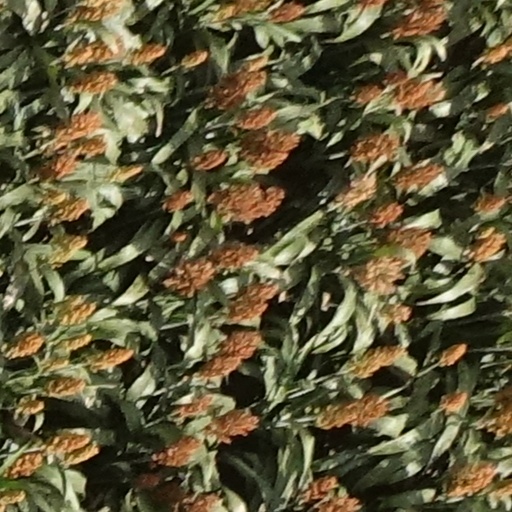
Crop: sorghum